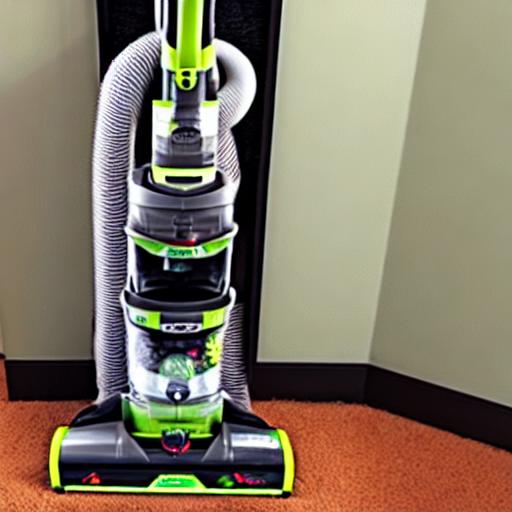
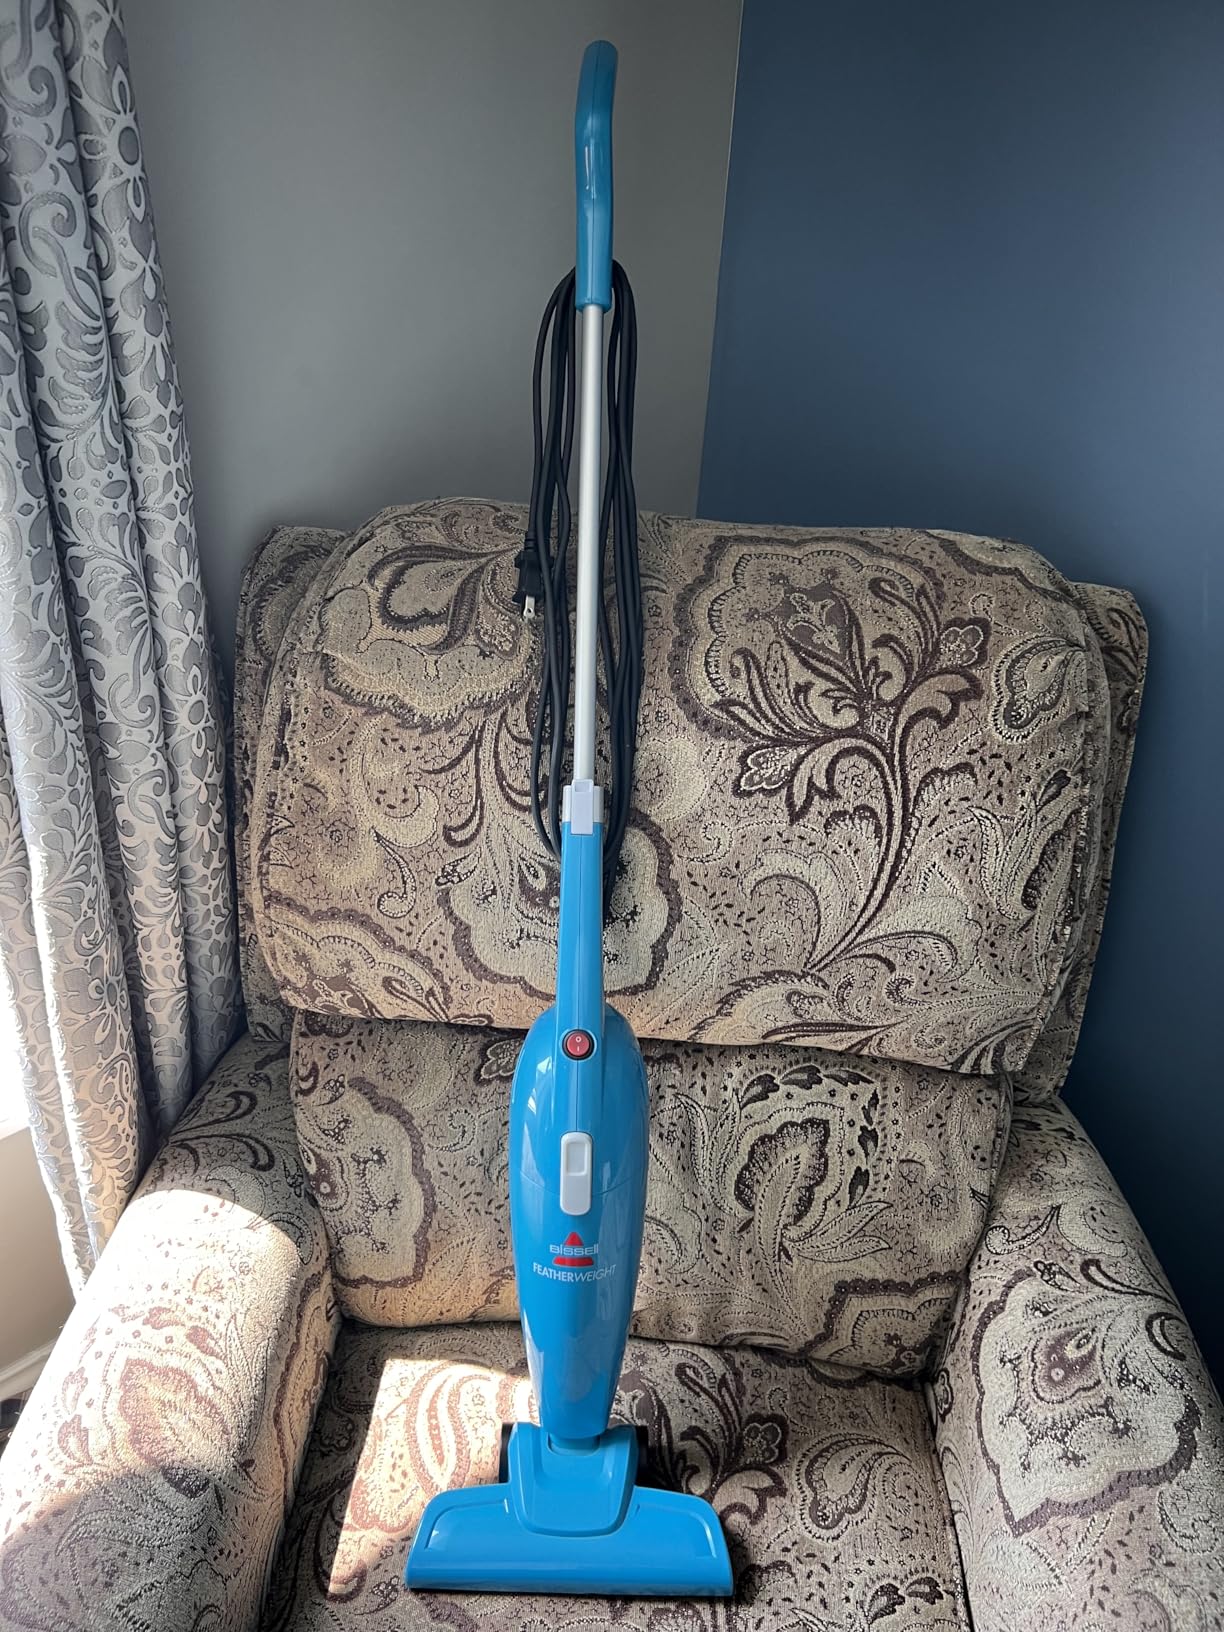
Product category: items_vacuum
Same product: no